Coundon, Coventry

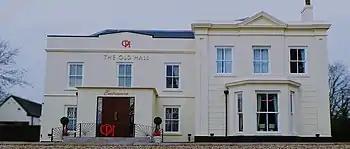
Old Hall Hotel

Coundon was described as a parish in 1801 and 1811 and as a hamlet until 1881. The cycle manufacturer George Singer of Singer & Co built Coundon Court on land that was formerly part of Coundon Farm in 1891. It was constructed in the Victorian Gothic style. The house is now part of the site of Coundon Court Secondary School and is referred to as 'The Old House'.